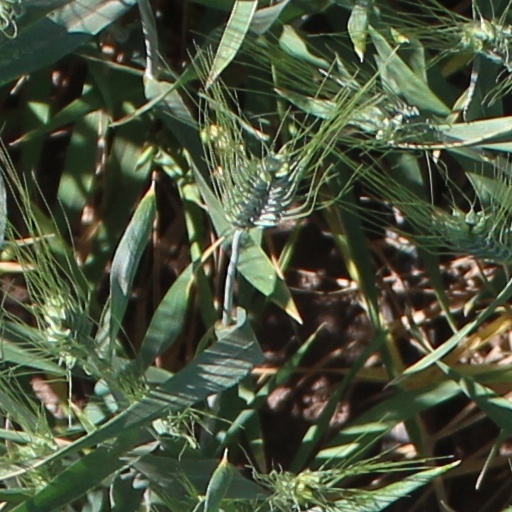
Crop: wheat